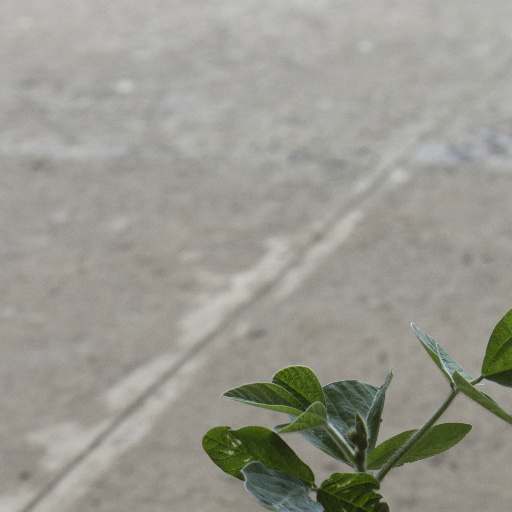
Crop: soybean